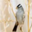
Label: bird